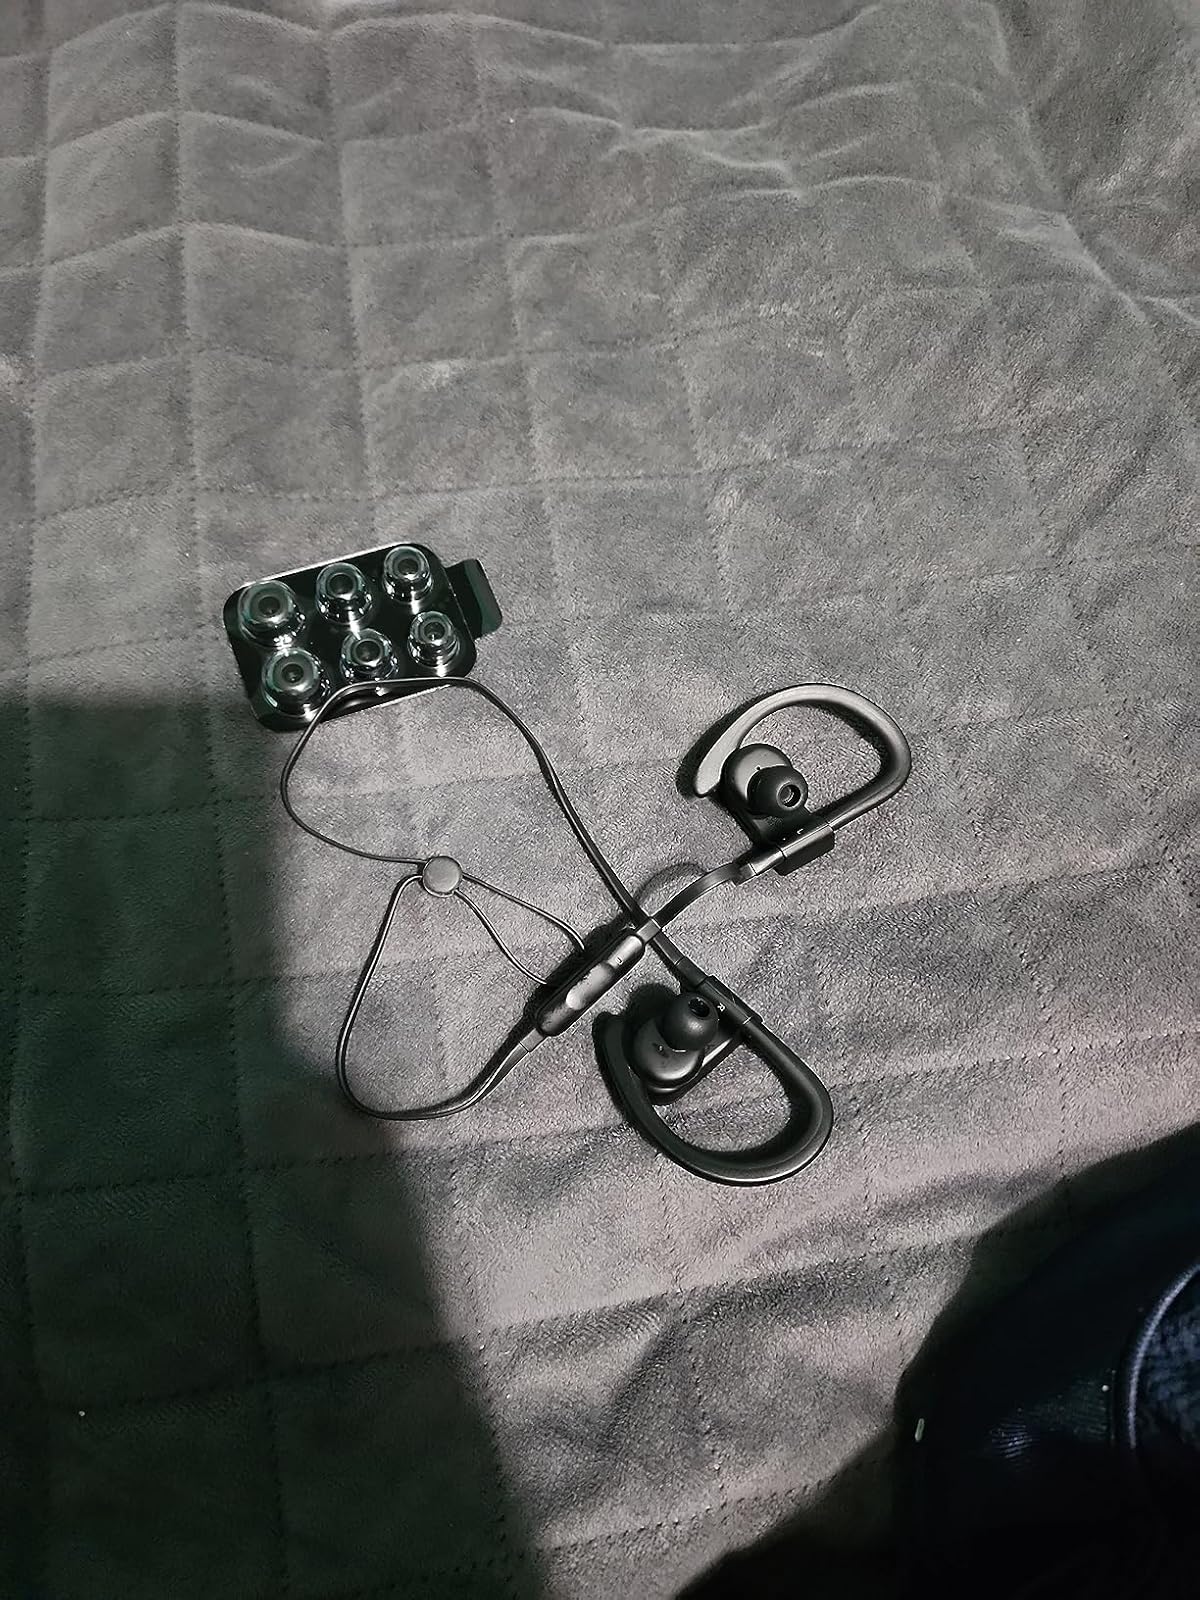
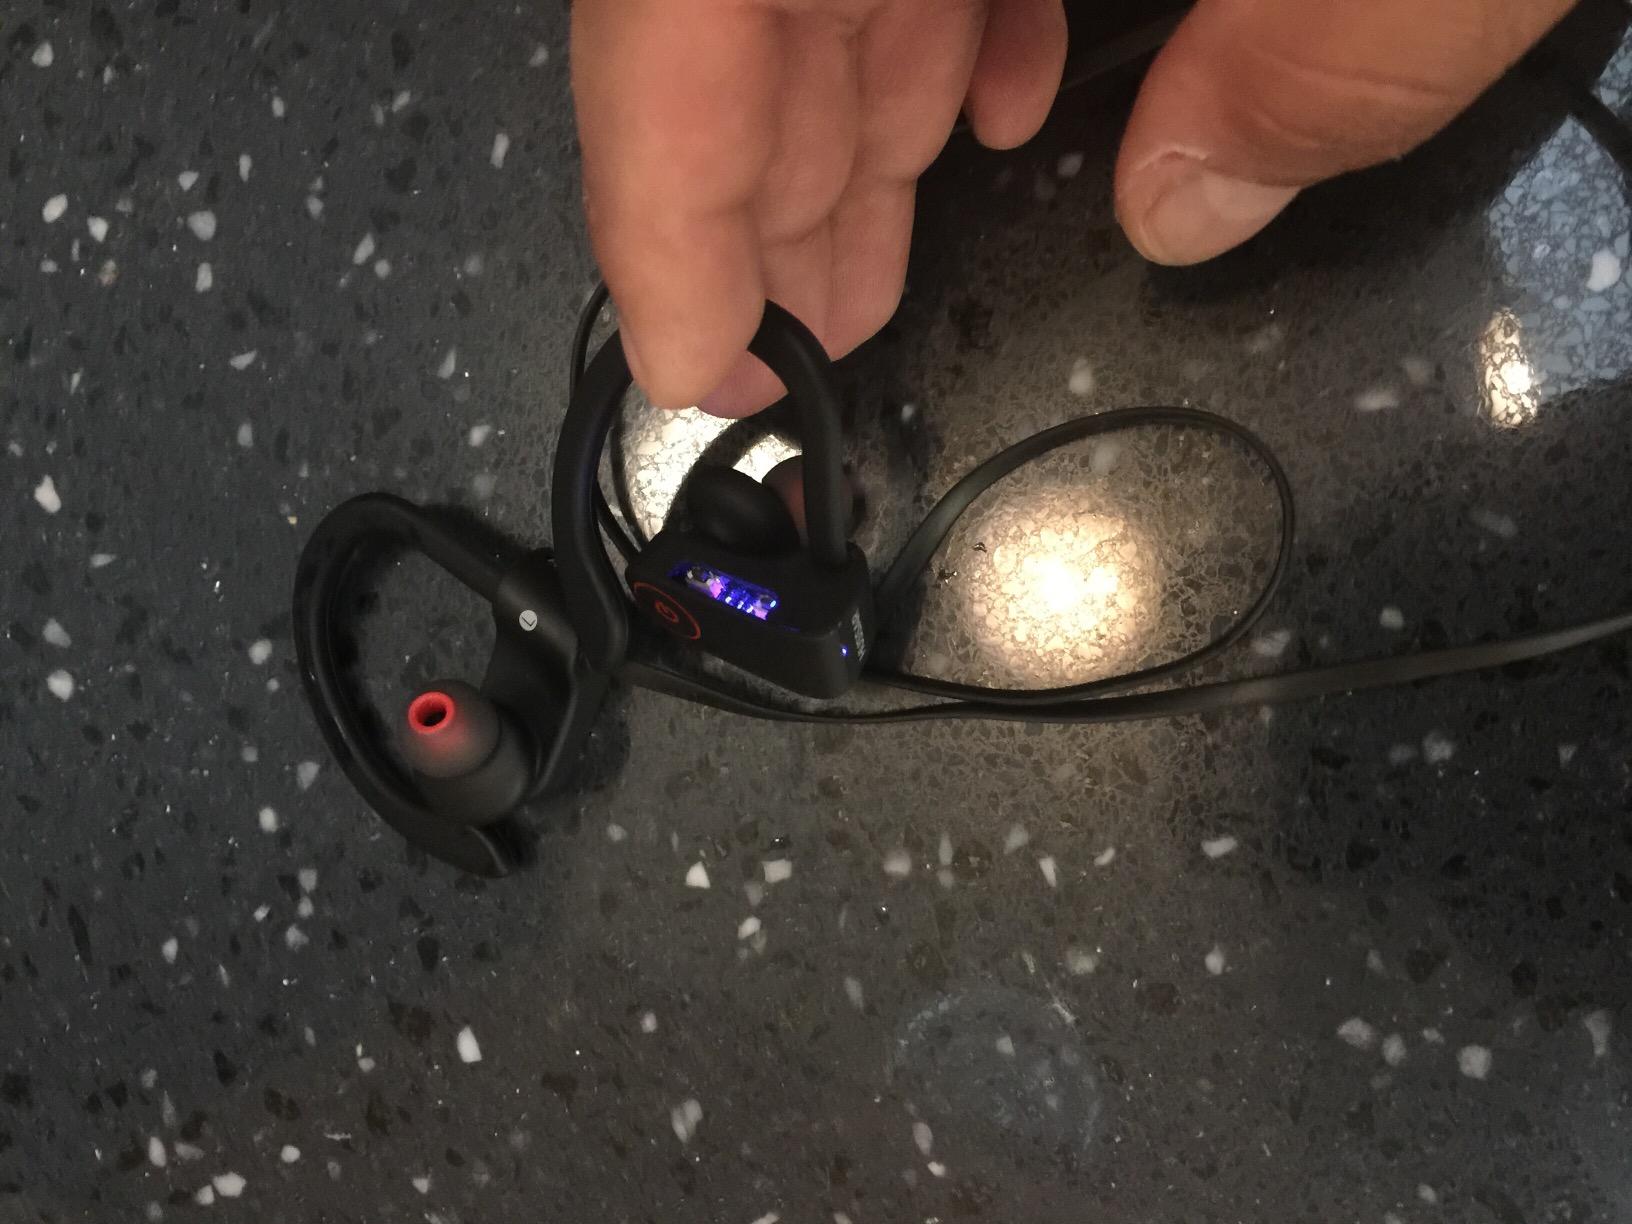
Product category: headphones
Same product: no